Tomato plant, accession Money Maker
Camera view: horizontal (90 deg, fisheye); turntable rotation: 150 degrees
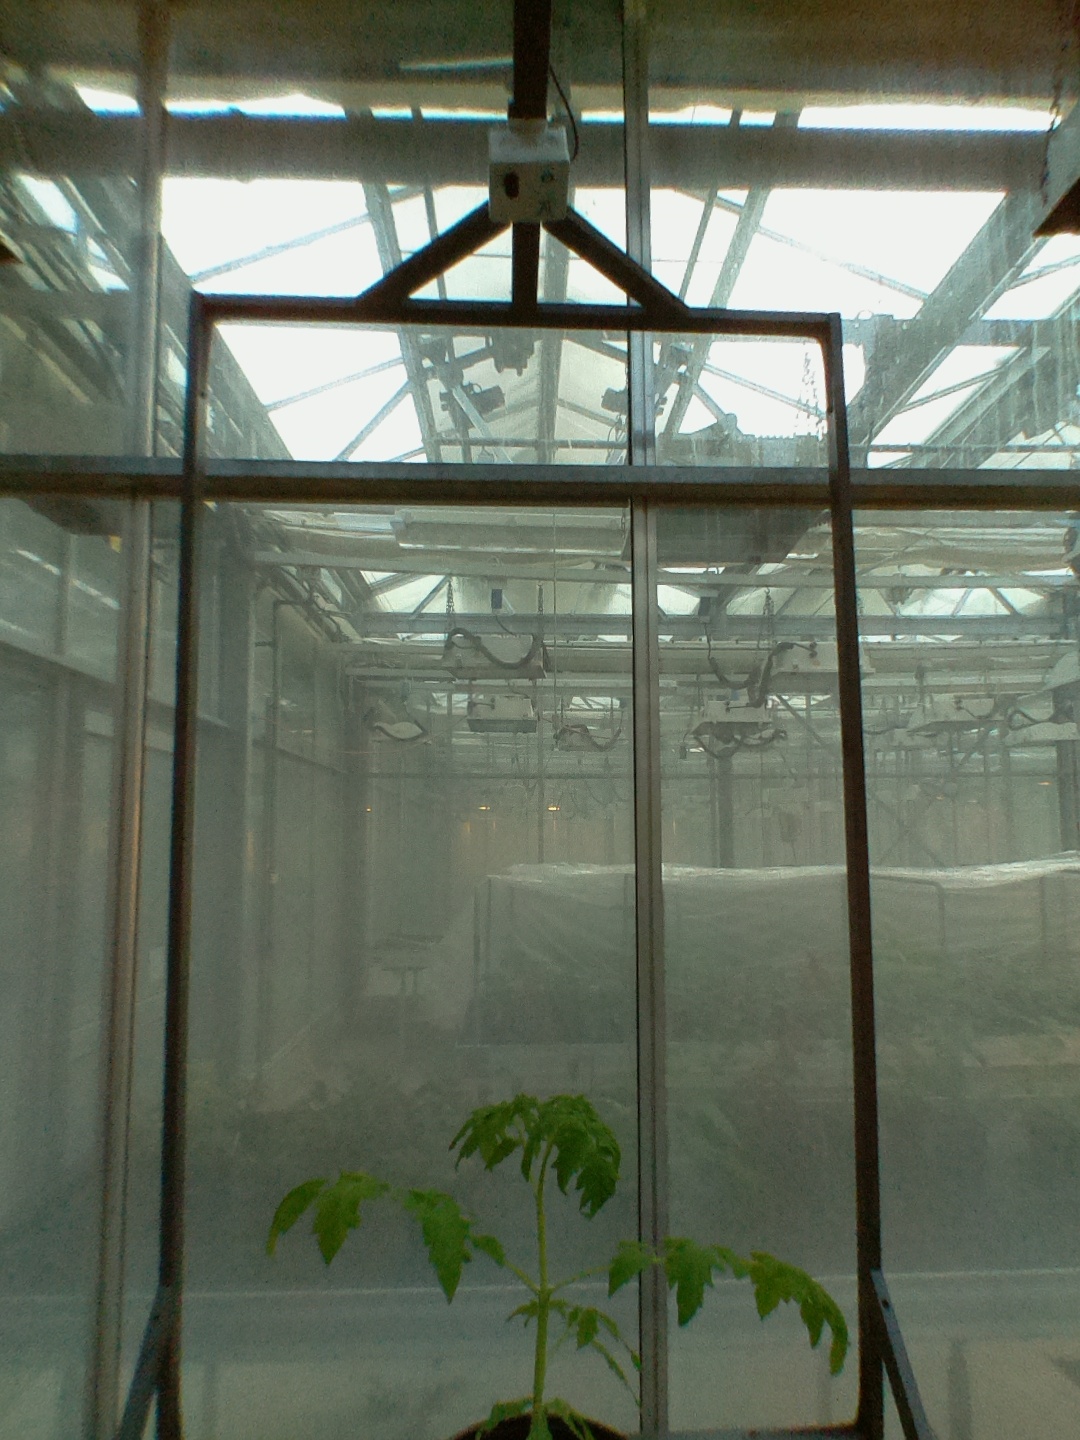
BBCH growth stage 13: 6 of true leaves visible